Question: What are the people doing?
Tambaya: Me mutanen sukeyi?
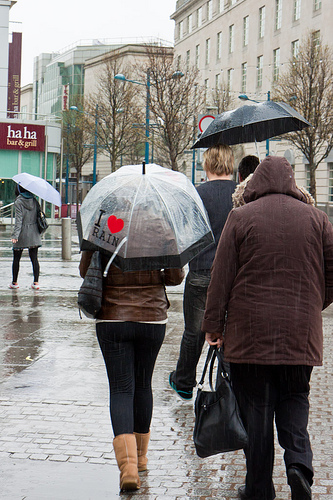
Answer: Walking.
Amsa: Tafiya.